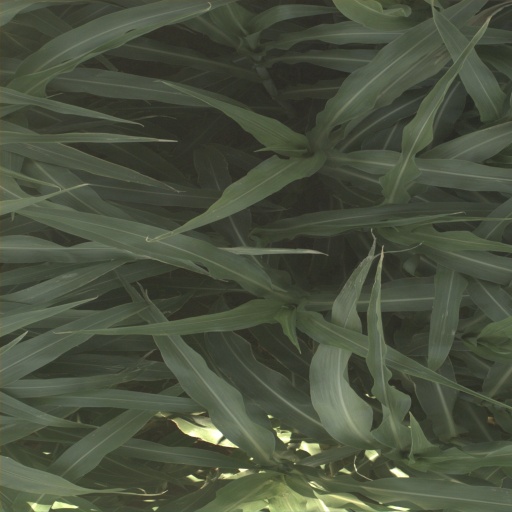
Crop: sorghum